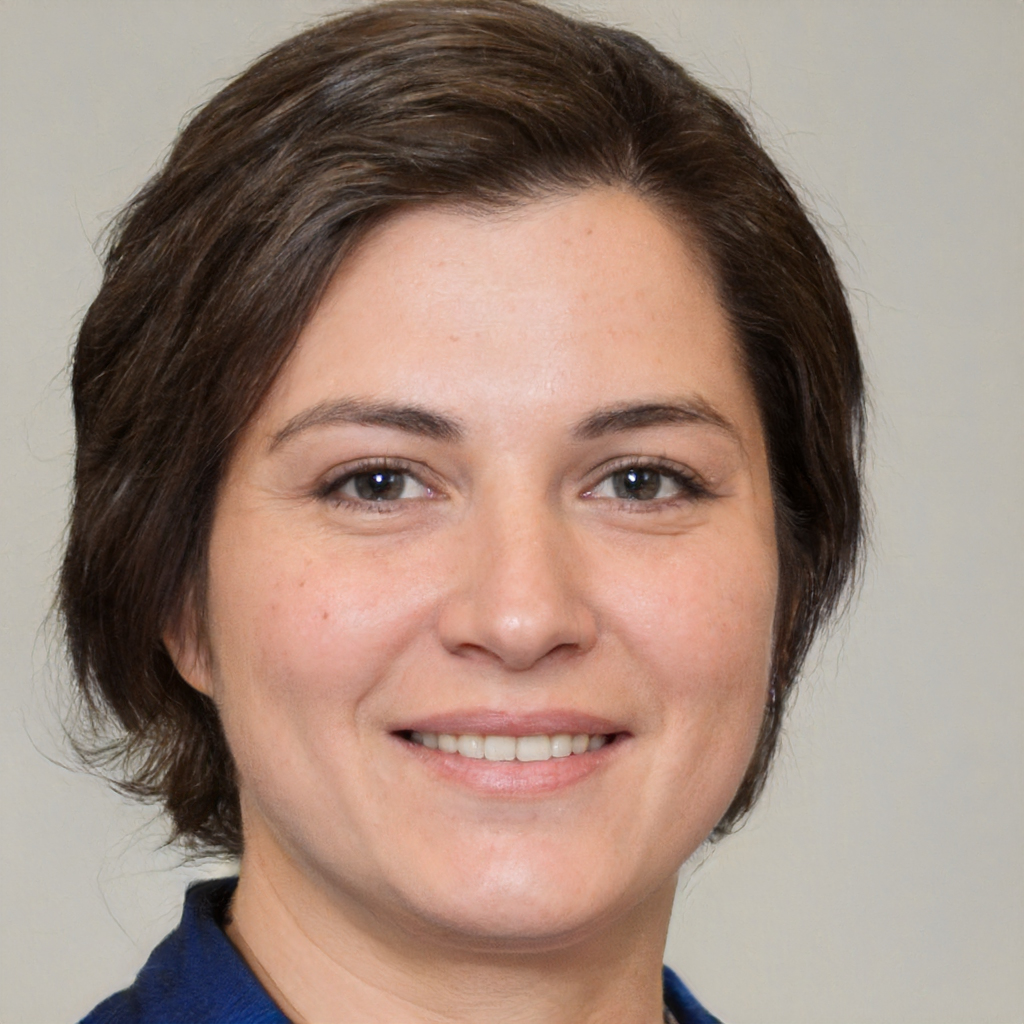
Gender: Female